Eremophila exilifolia

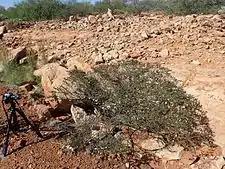
"E. exilifolia" growing near Dairy Creek

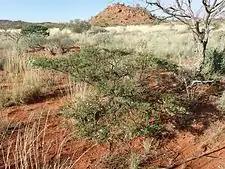
"E. exilifolia" growing 34km south of Newman

"Eremophila exilifolia" was first formally described in 1876 by Ferdinand von Mueller in "Fragmenta Phytographiae Australiae". The specific epithet ("exilifolia") is derived from the Latin words "exilis" meaning “small” and "folium" meaning "a leaf" referring to the small leaves of this species.